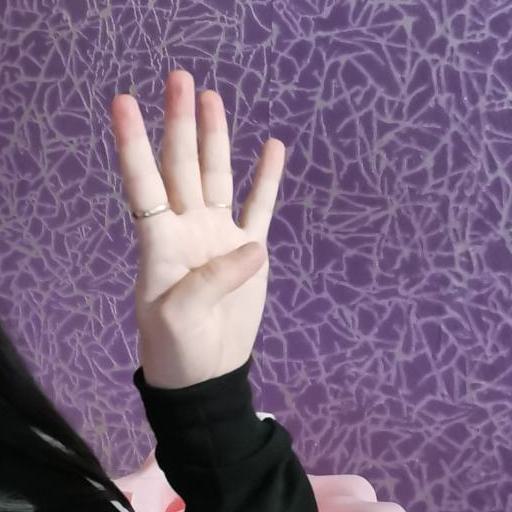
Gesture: four